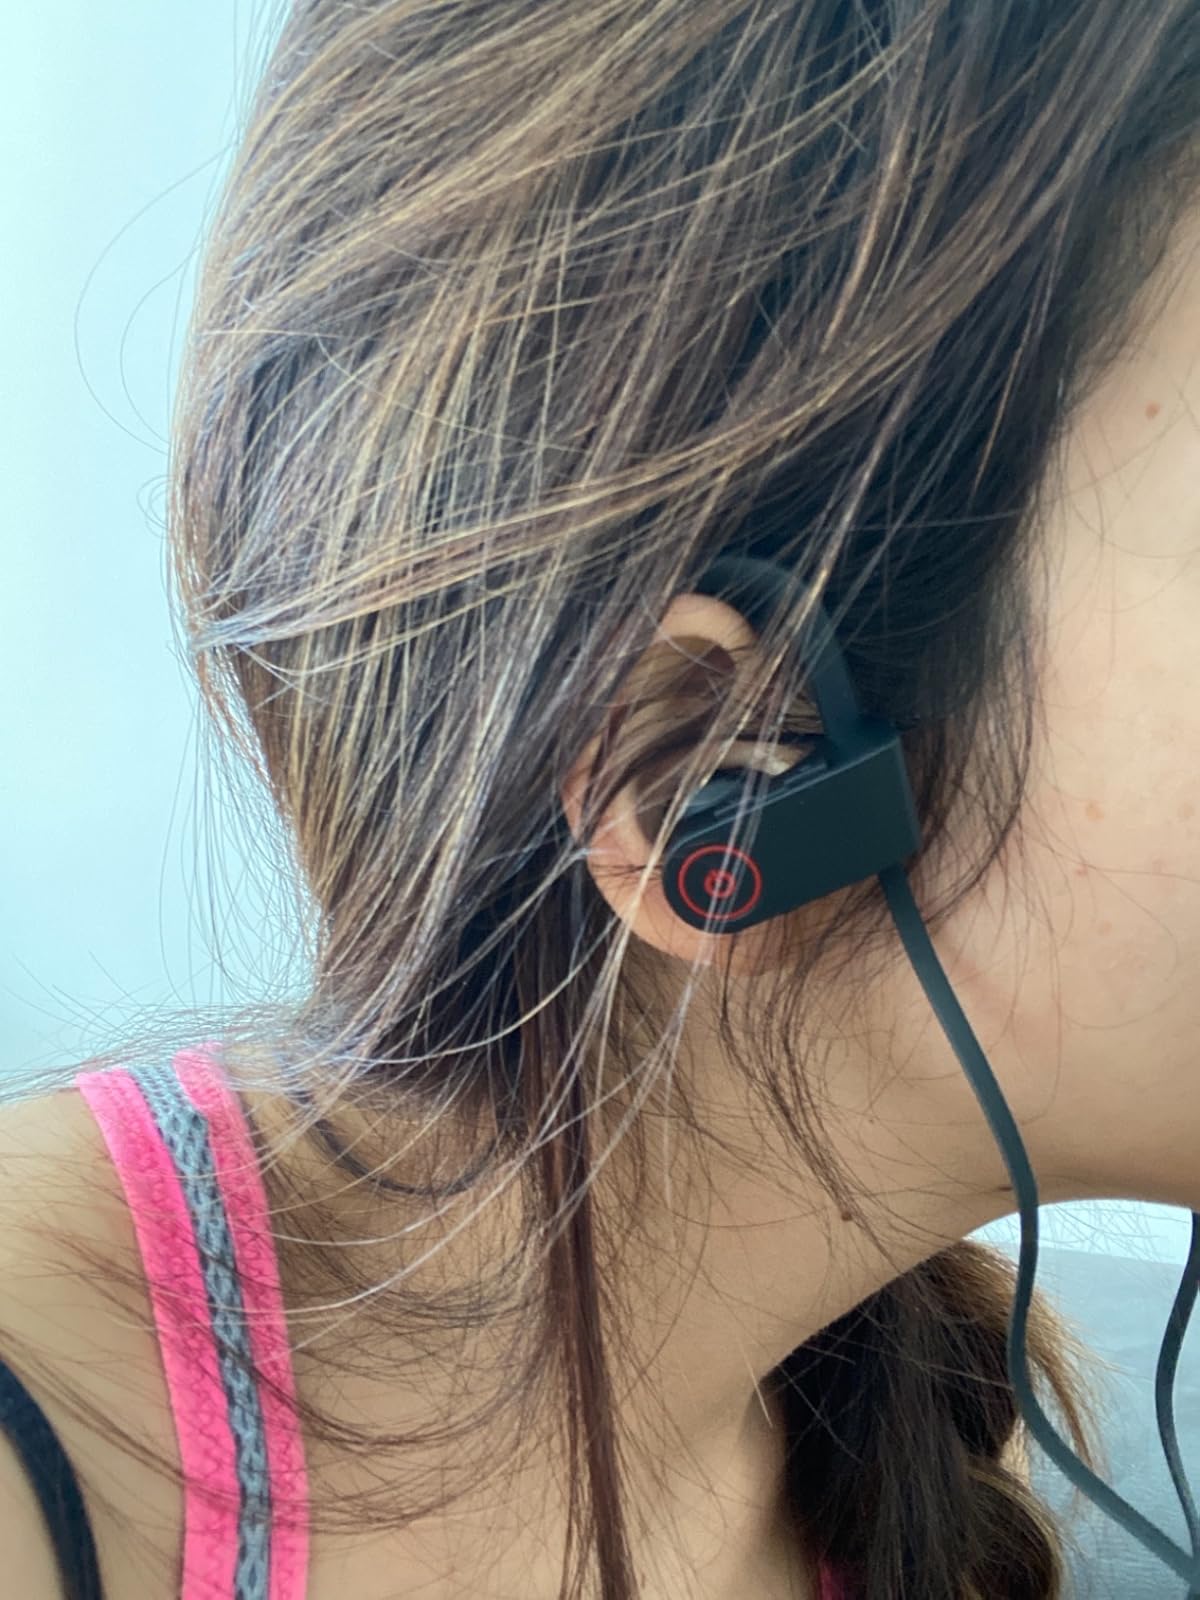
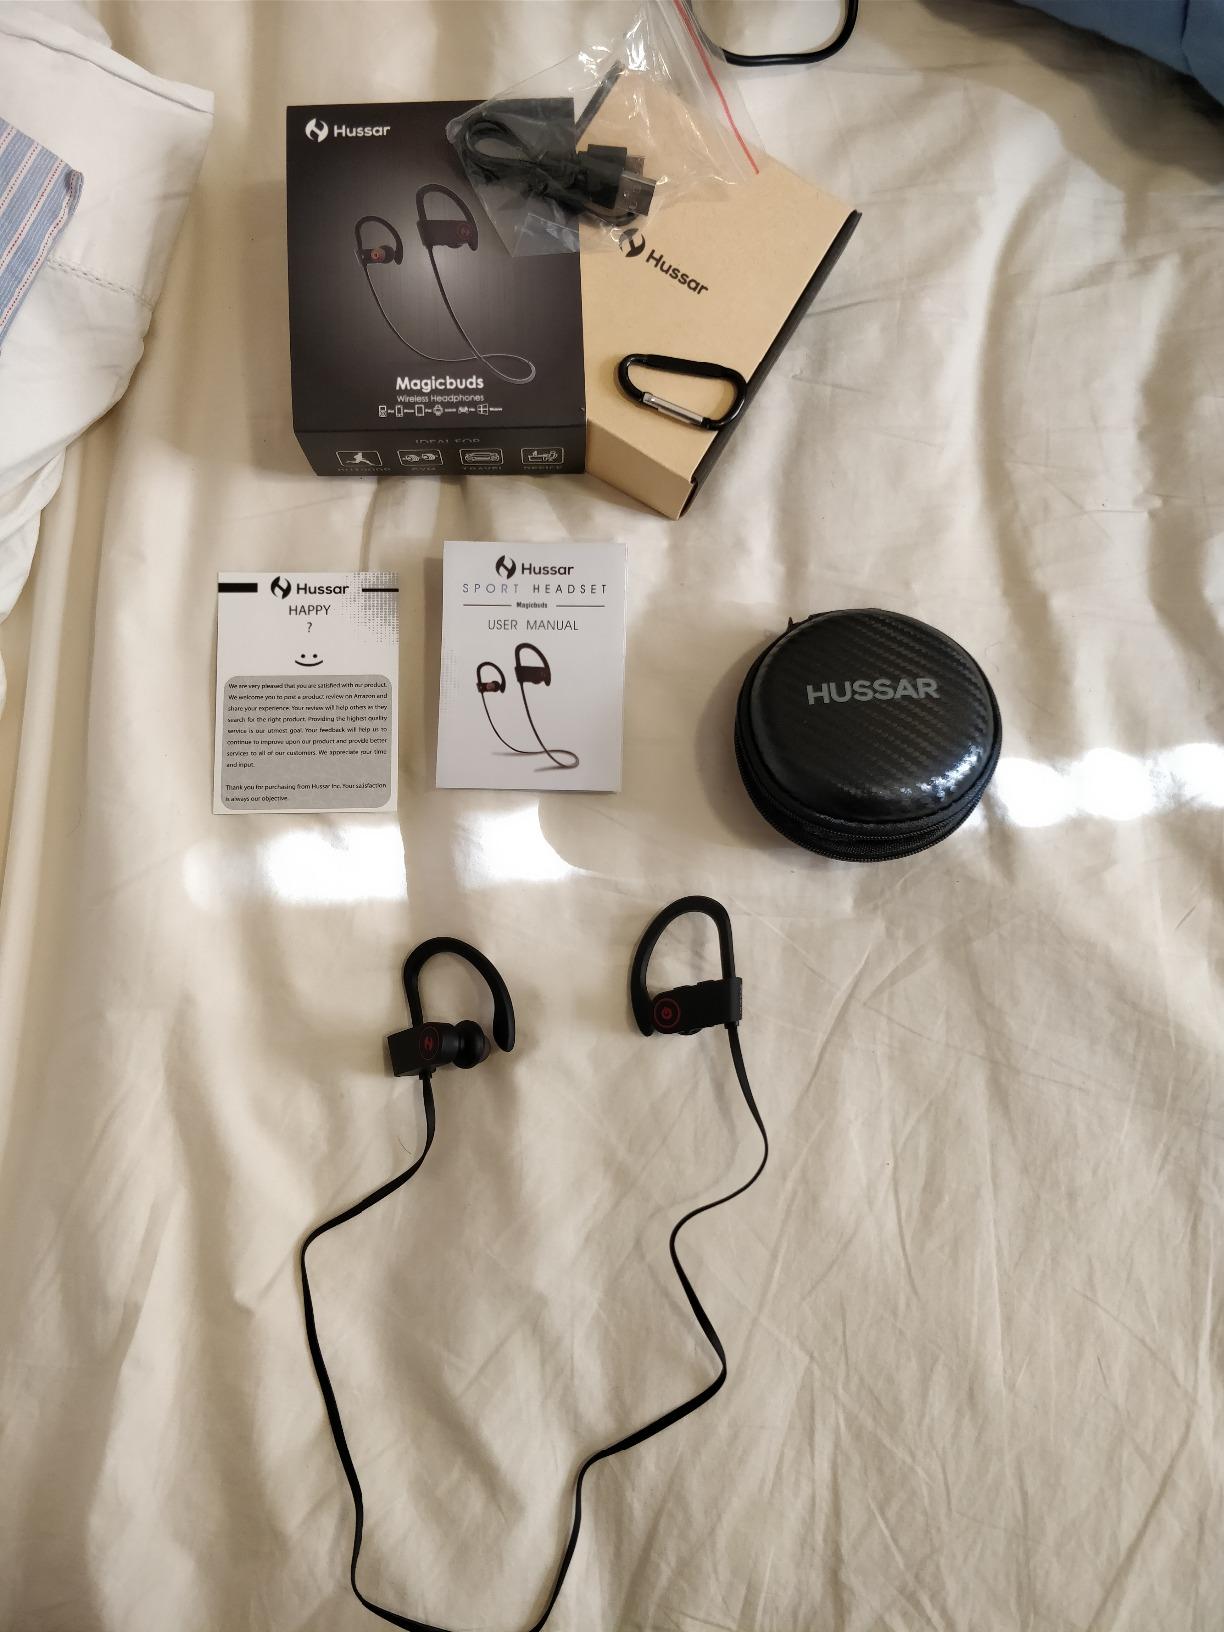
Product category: headphones
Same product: yes